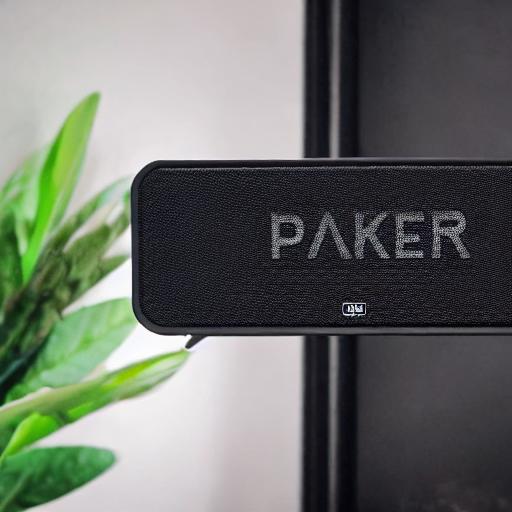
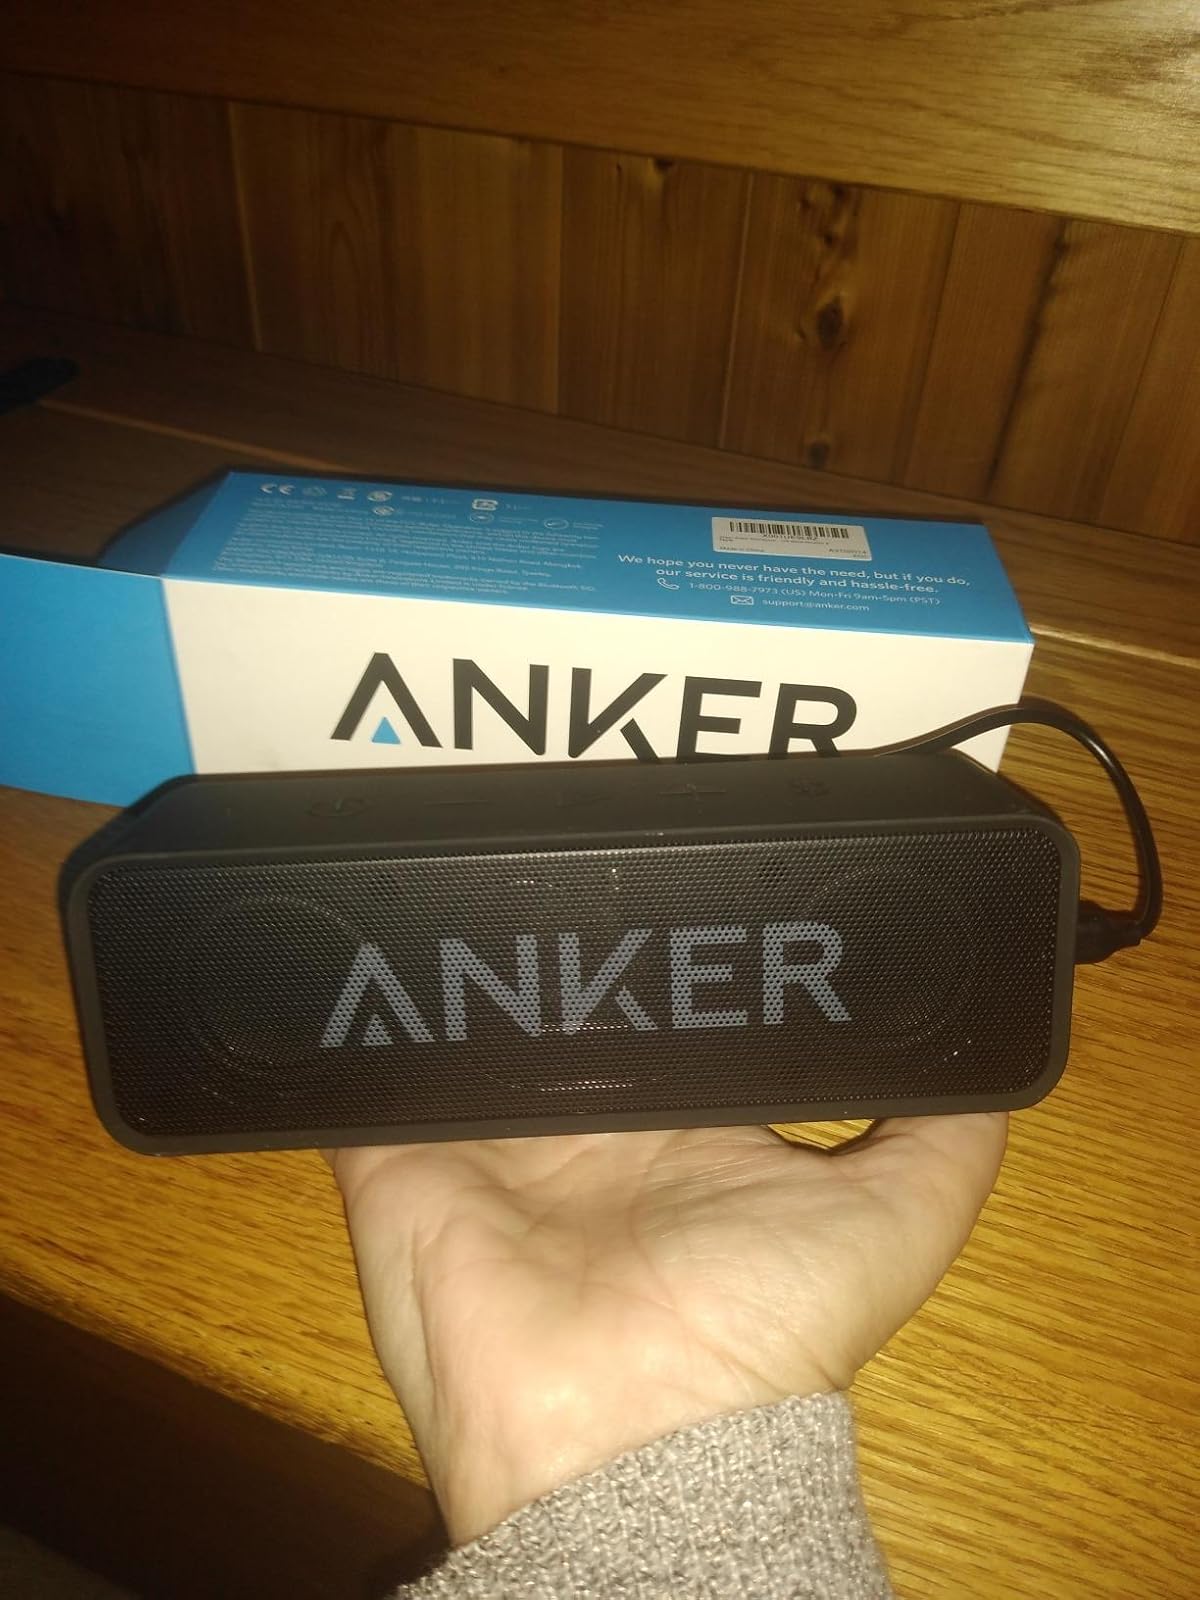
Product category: speaker
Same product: no